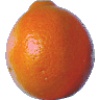
Label: tangelo